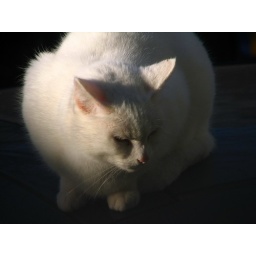
snoozing in the late evening sun on a car roof